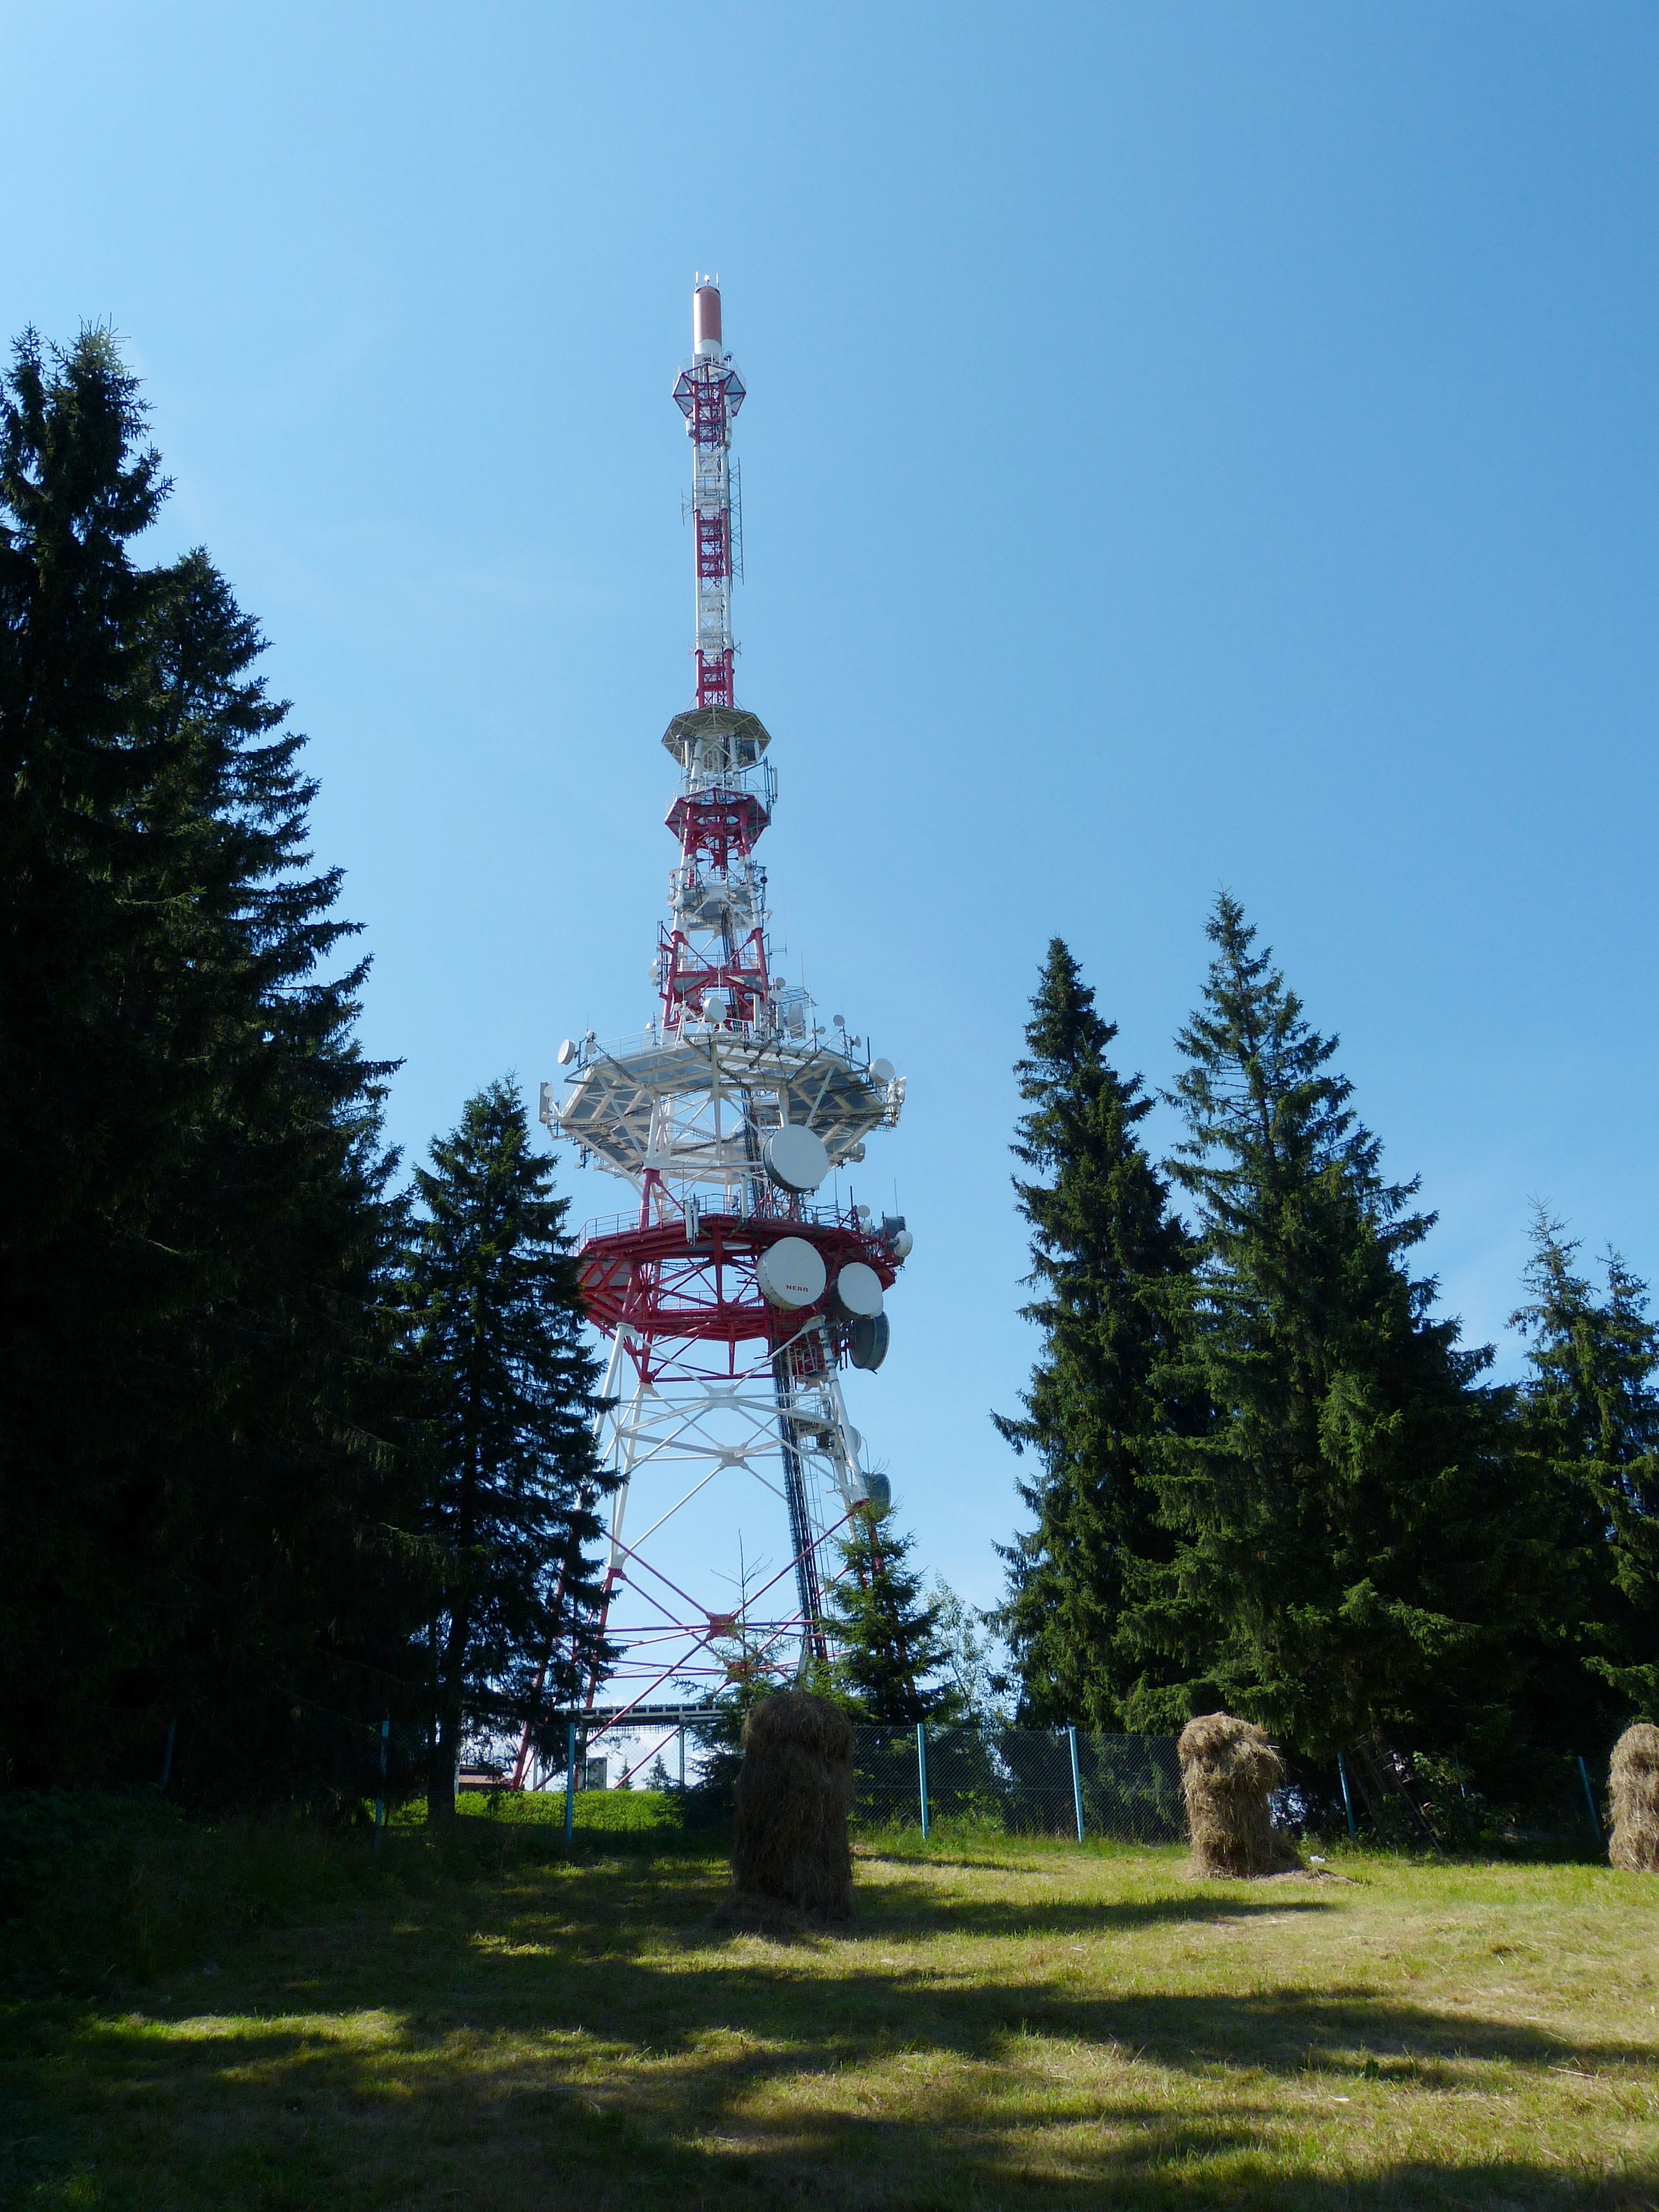
mobile, tree, technology, meadow, antenna, tower, mast, park, communication, landmark, fir, radio, sculpture, poland, parabolic, telecommunications, transmission tower, radio antenna, coniferous forest, antenna mast, woody plant, outdoor structure